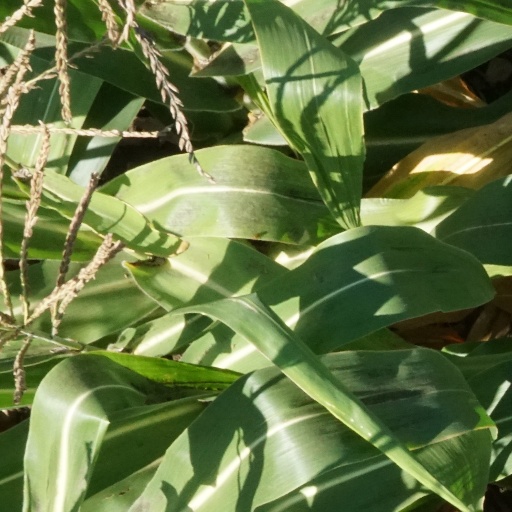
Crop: maize; corn